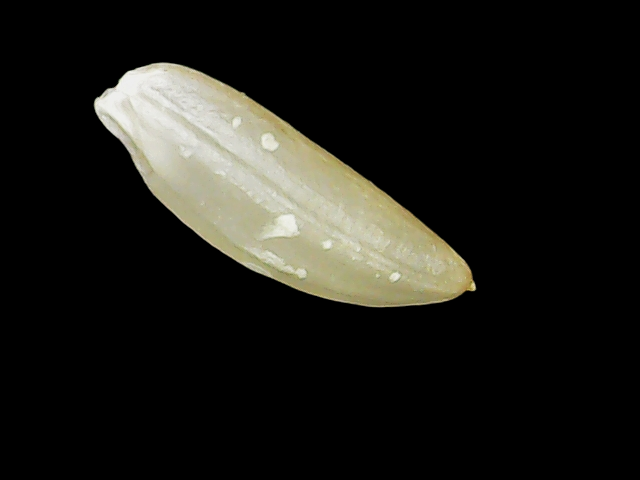
Rice variety: Binadhan12